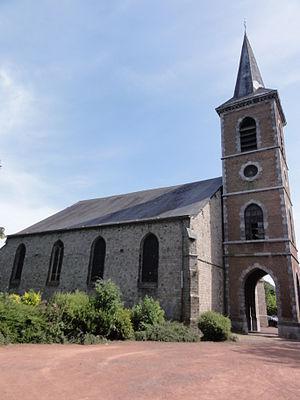
Gommegnies (Nord, Fr) église N.D. de l'Assomption
Gommegnies est une commune française située dans le département du Nord, en région Hauts-de-France.
Le nombre, la spécificité et l'intérêt des églises fortifiées de Thiérache dans l'Aisne, principalement, mais aussi dans les Ardennes sont tels que, si plusieurs ouvrages leur ont été consacrés, les Offices de tourisme de ces deux départements ne proposent pas moins, en 2006 par exemple, de 4 à 6 circuits touristiques :